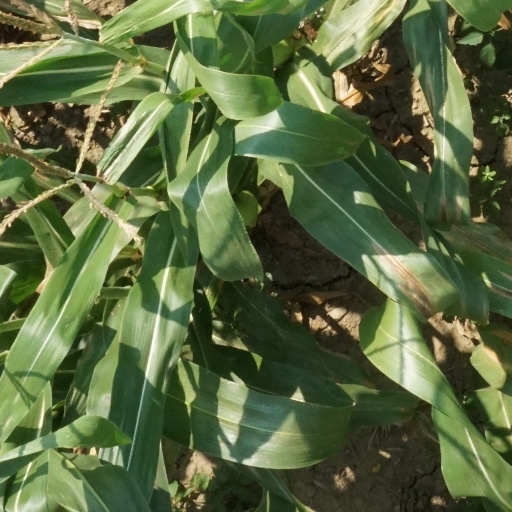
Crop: maize; corn